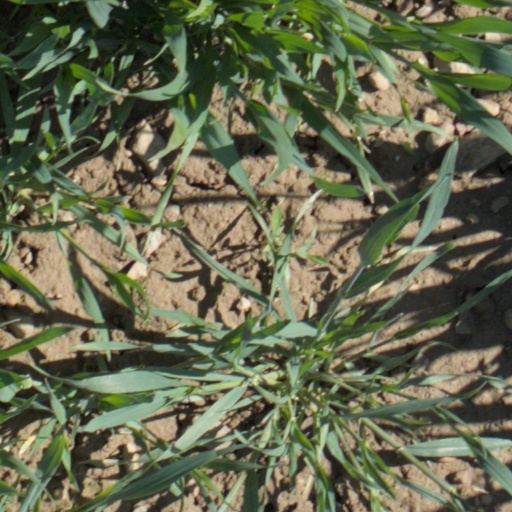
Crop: wheat